Gina Lollobrigida

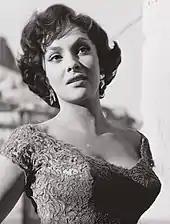
Lollobrigida in a publicity photo, early 1960s

She attended the 1961 Academy Awards ceremony, hosted by Bob Hope, delivering the Academy Award for Best Director to Billy Wilder for the film The Apartment.